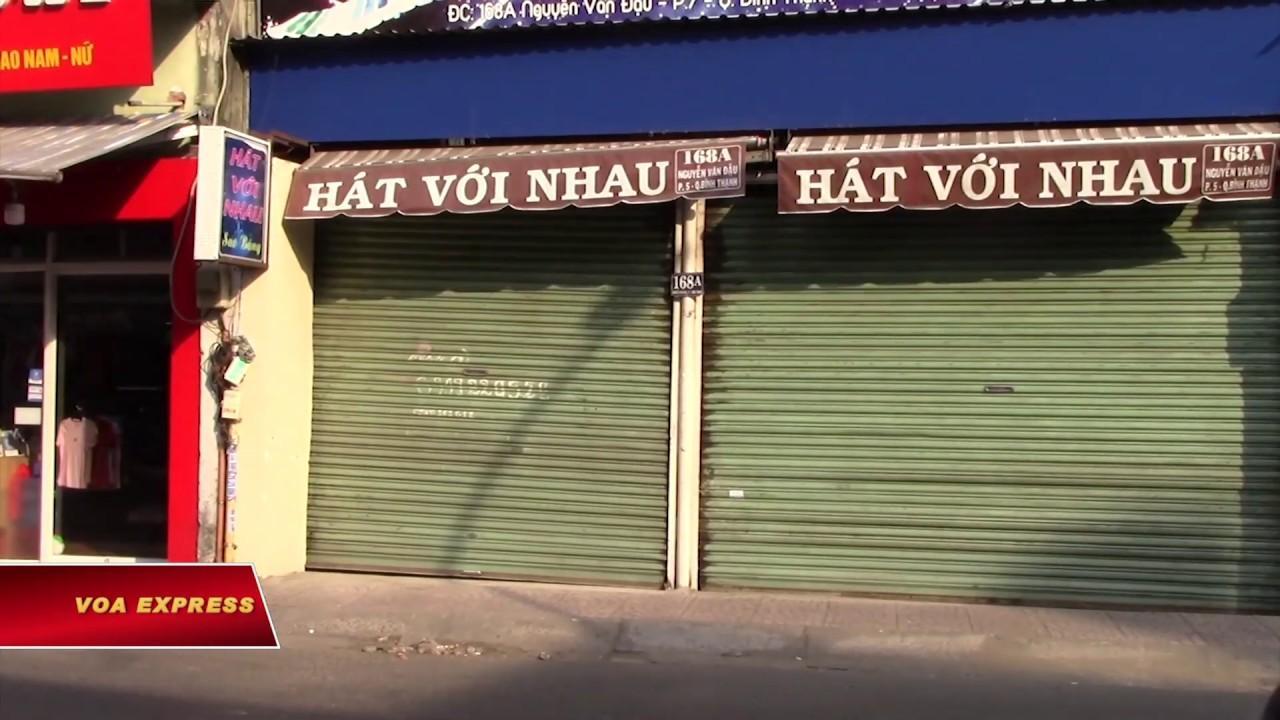
ở bên đường có sự xuất hiện của hai ngôi nhà sử dụng cửa cuốn mà đang đóng cửa